William Hull

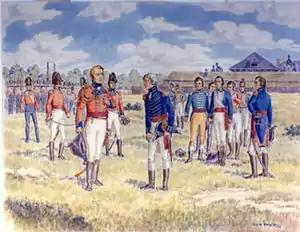
William Hull personally surrendering Fort Detroit to Isaac Brock.

Hull surrendered Fort Detroit to General Isaac Brock on August 16, 1812, because Brock had tricked him into thinking that he was vastly outnumbered by his foes. The force included 600 Indian warriors and 1,300 soldiers, as well as two warships, according to Brock's report. Hull had 2,500 soldiers under his command. The number of troops under Hull's command was estimated at between 750 and 1060 by his grandson.